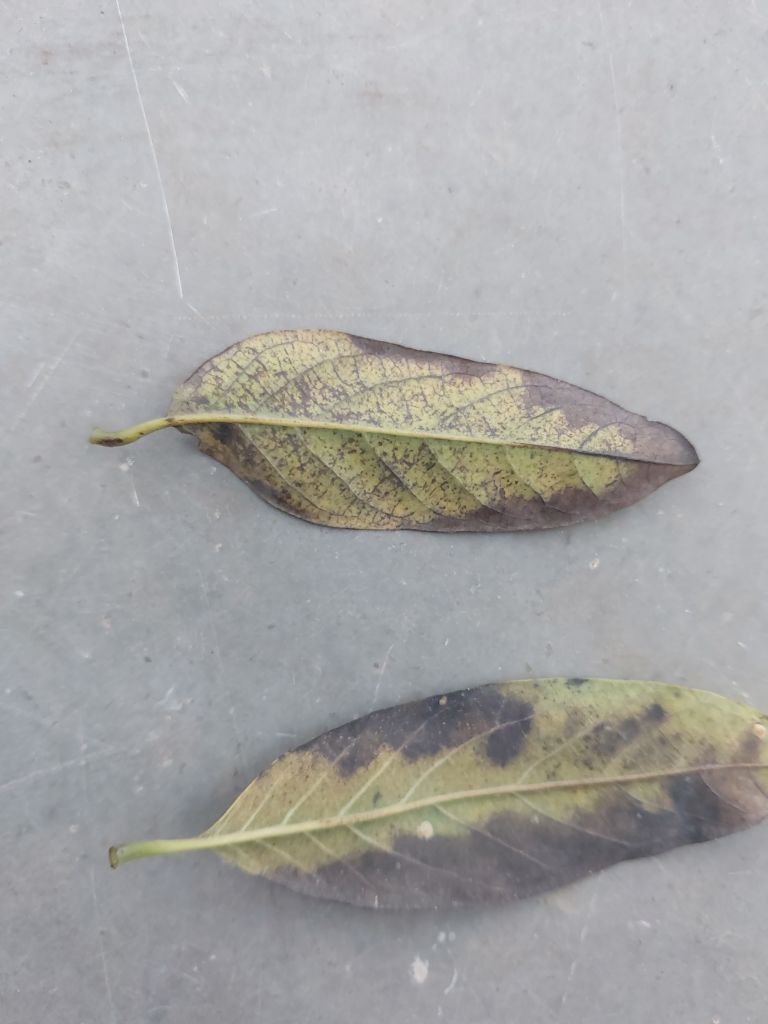
Disease label: Leaf spot on Leaves